Never Forget Tribute Classic

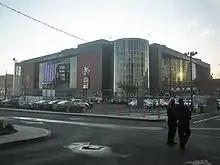
The Prudential Center where the tournament takes place

The Never Forget Tribute Classic is a college basketball series that began during the 2016–17 season. Four teams participate in a two-game format. It is held at the Prudential Center in Newark, New Jersey.